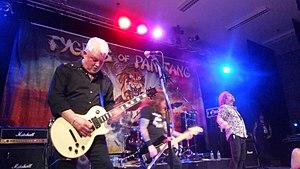
Tygers of Pan Tang est un groupe de heavy metal traditionnel britannique, originaire de Whitley Bay, en Angleterre. Apparenté à la New wave of British heavy metal, le groupe se sépare en 1987, et se reforme en 1999. Le nom s'inspire des tigres sacrés de l'île de Pan Tang, tiré des ouvrages d'Elric de Melniboné de Michael Moorcock.